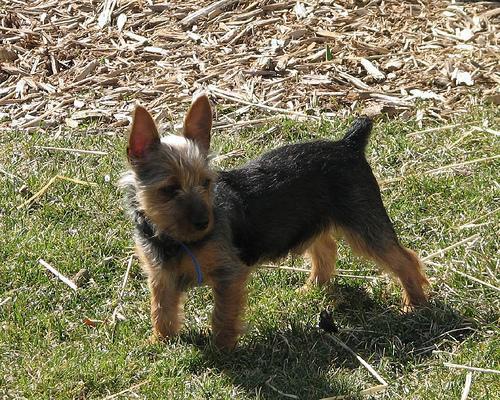
silky_terrier